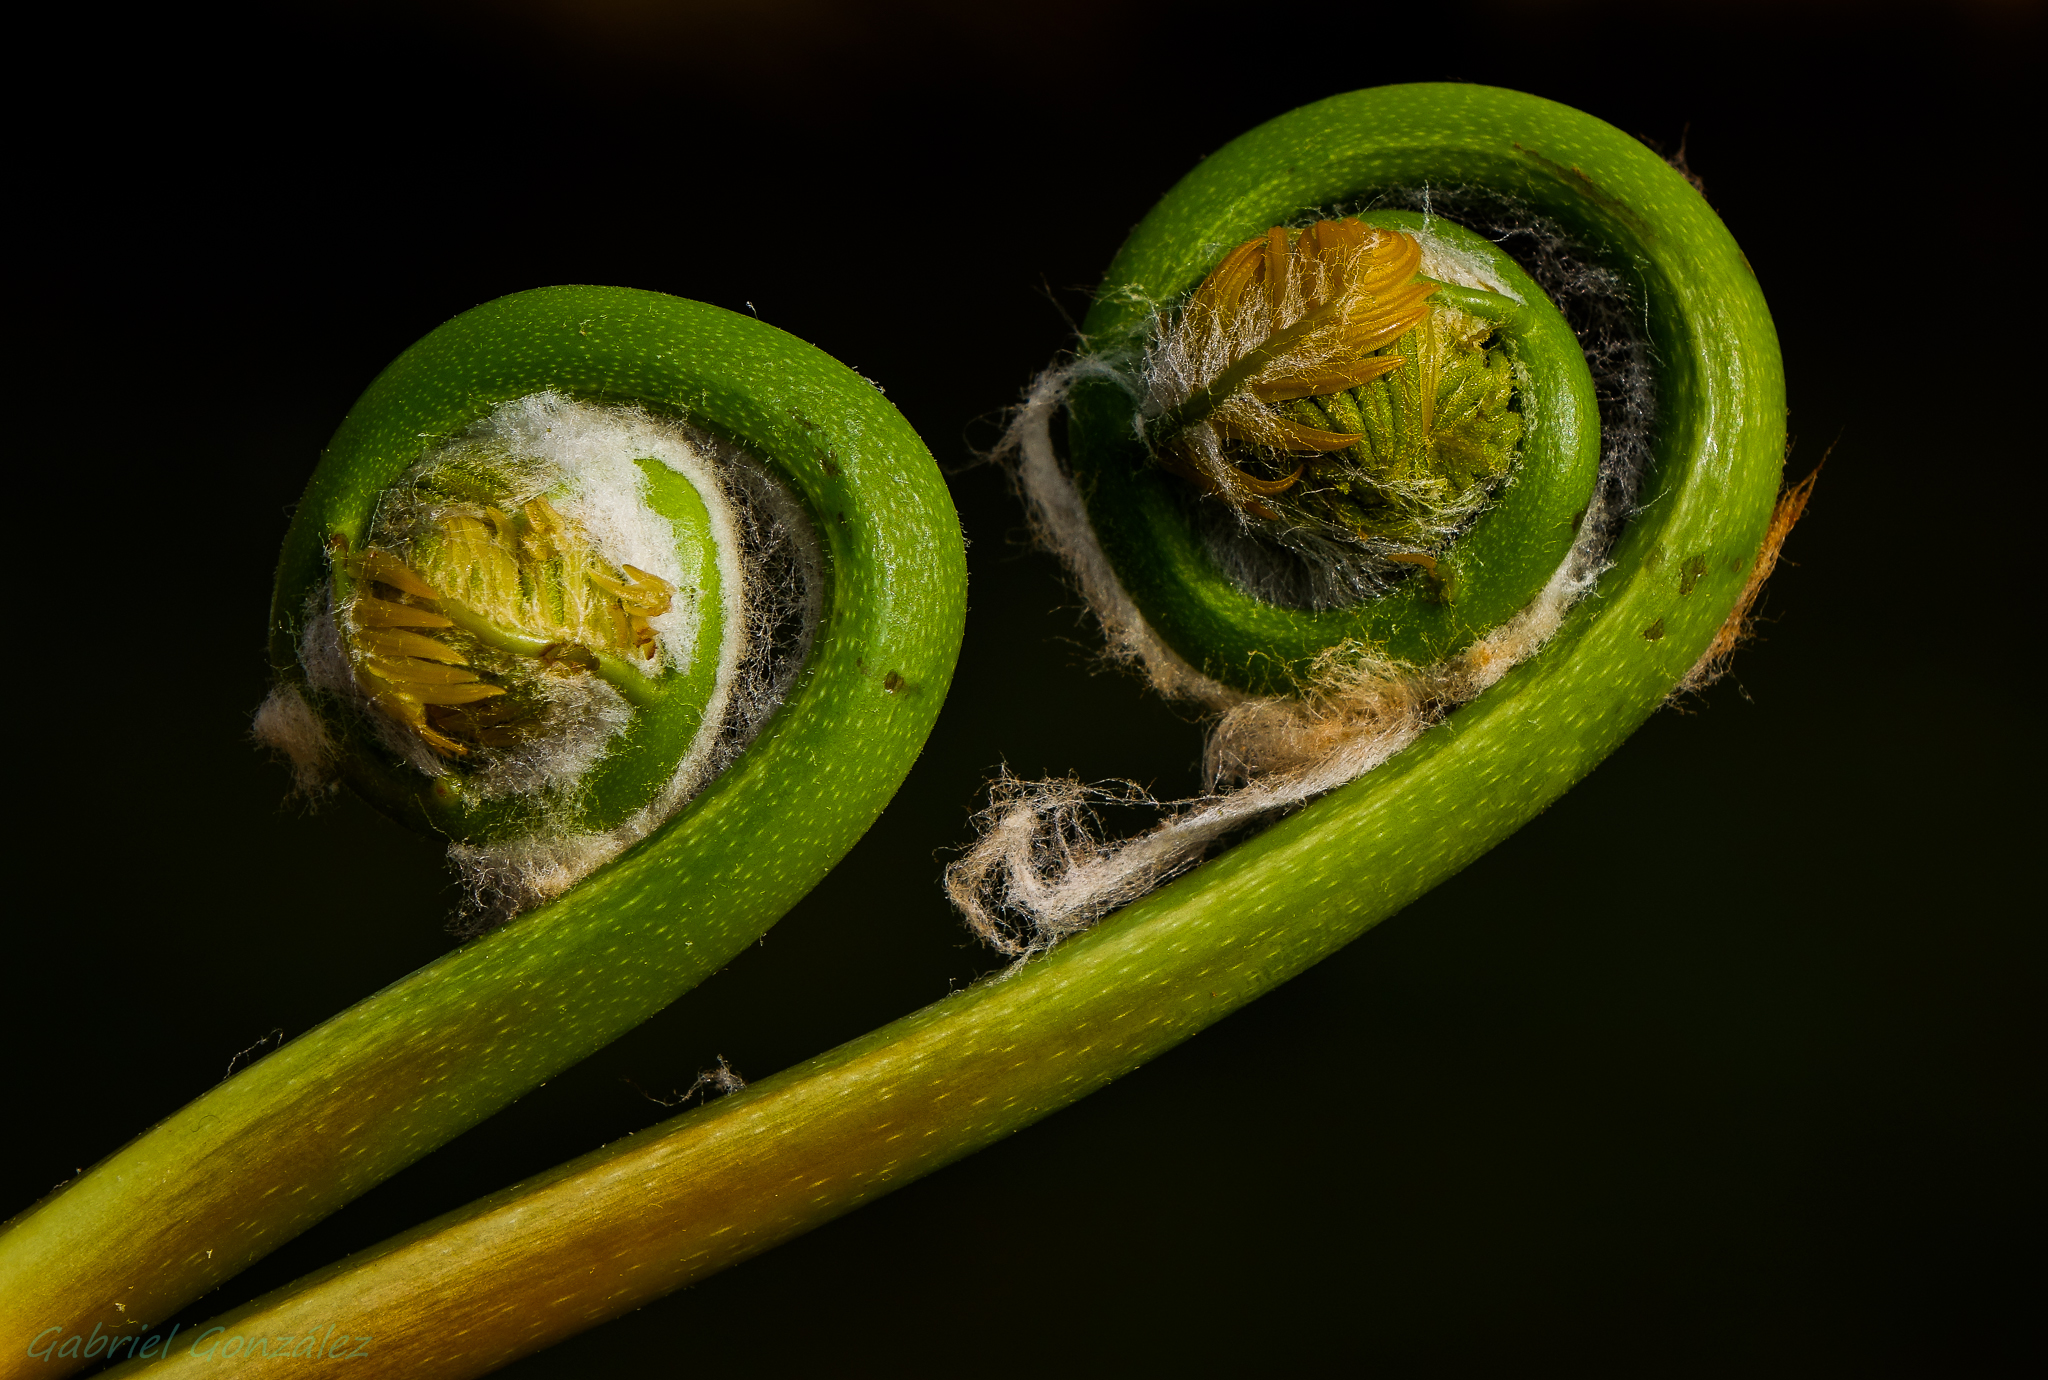
nature, branch, plant, photography, leaf, flower, explore, food, green, produce, macro, explorer, botany, yellow, flora, flowers, close up, naturaleza, flores, bud, ggl1, gaby1, xovesphoto, sonyrx10, rx10, gphoto, xelodegalicia, macro photography, gabrielcoru a, flowering plant, plant stem, land plant, fiddlehead fern